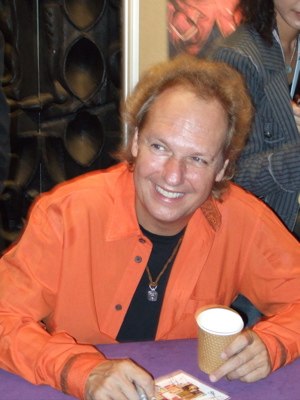
Lee Ritenour
Lee Mack Ritenour er en amerikansk guitarist, komponist og producent.